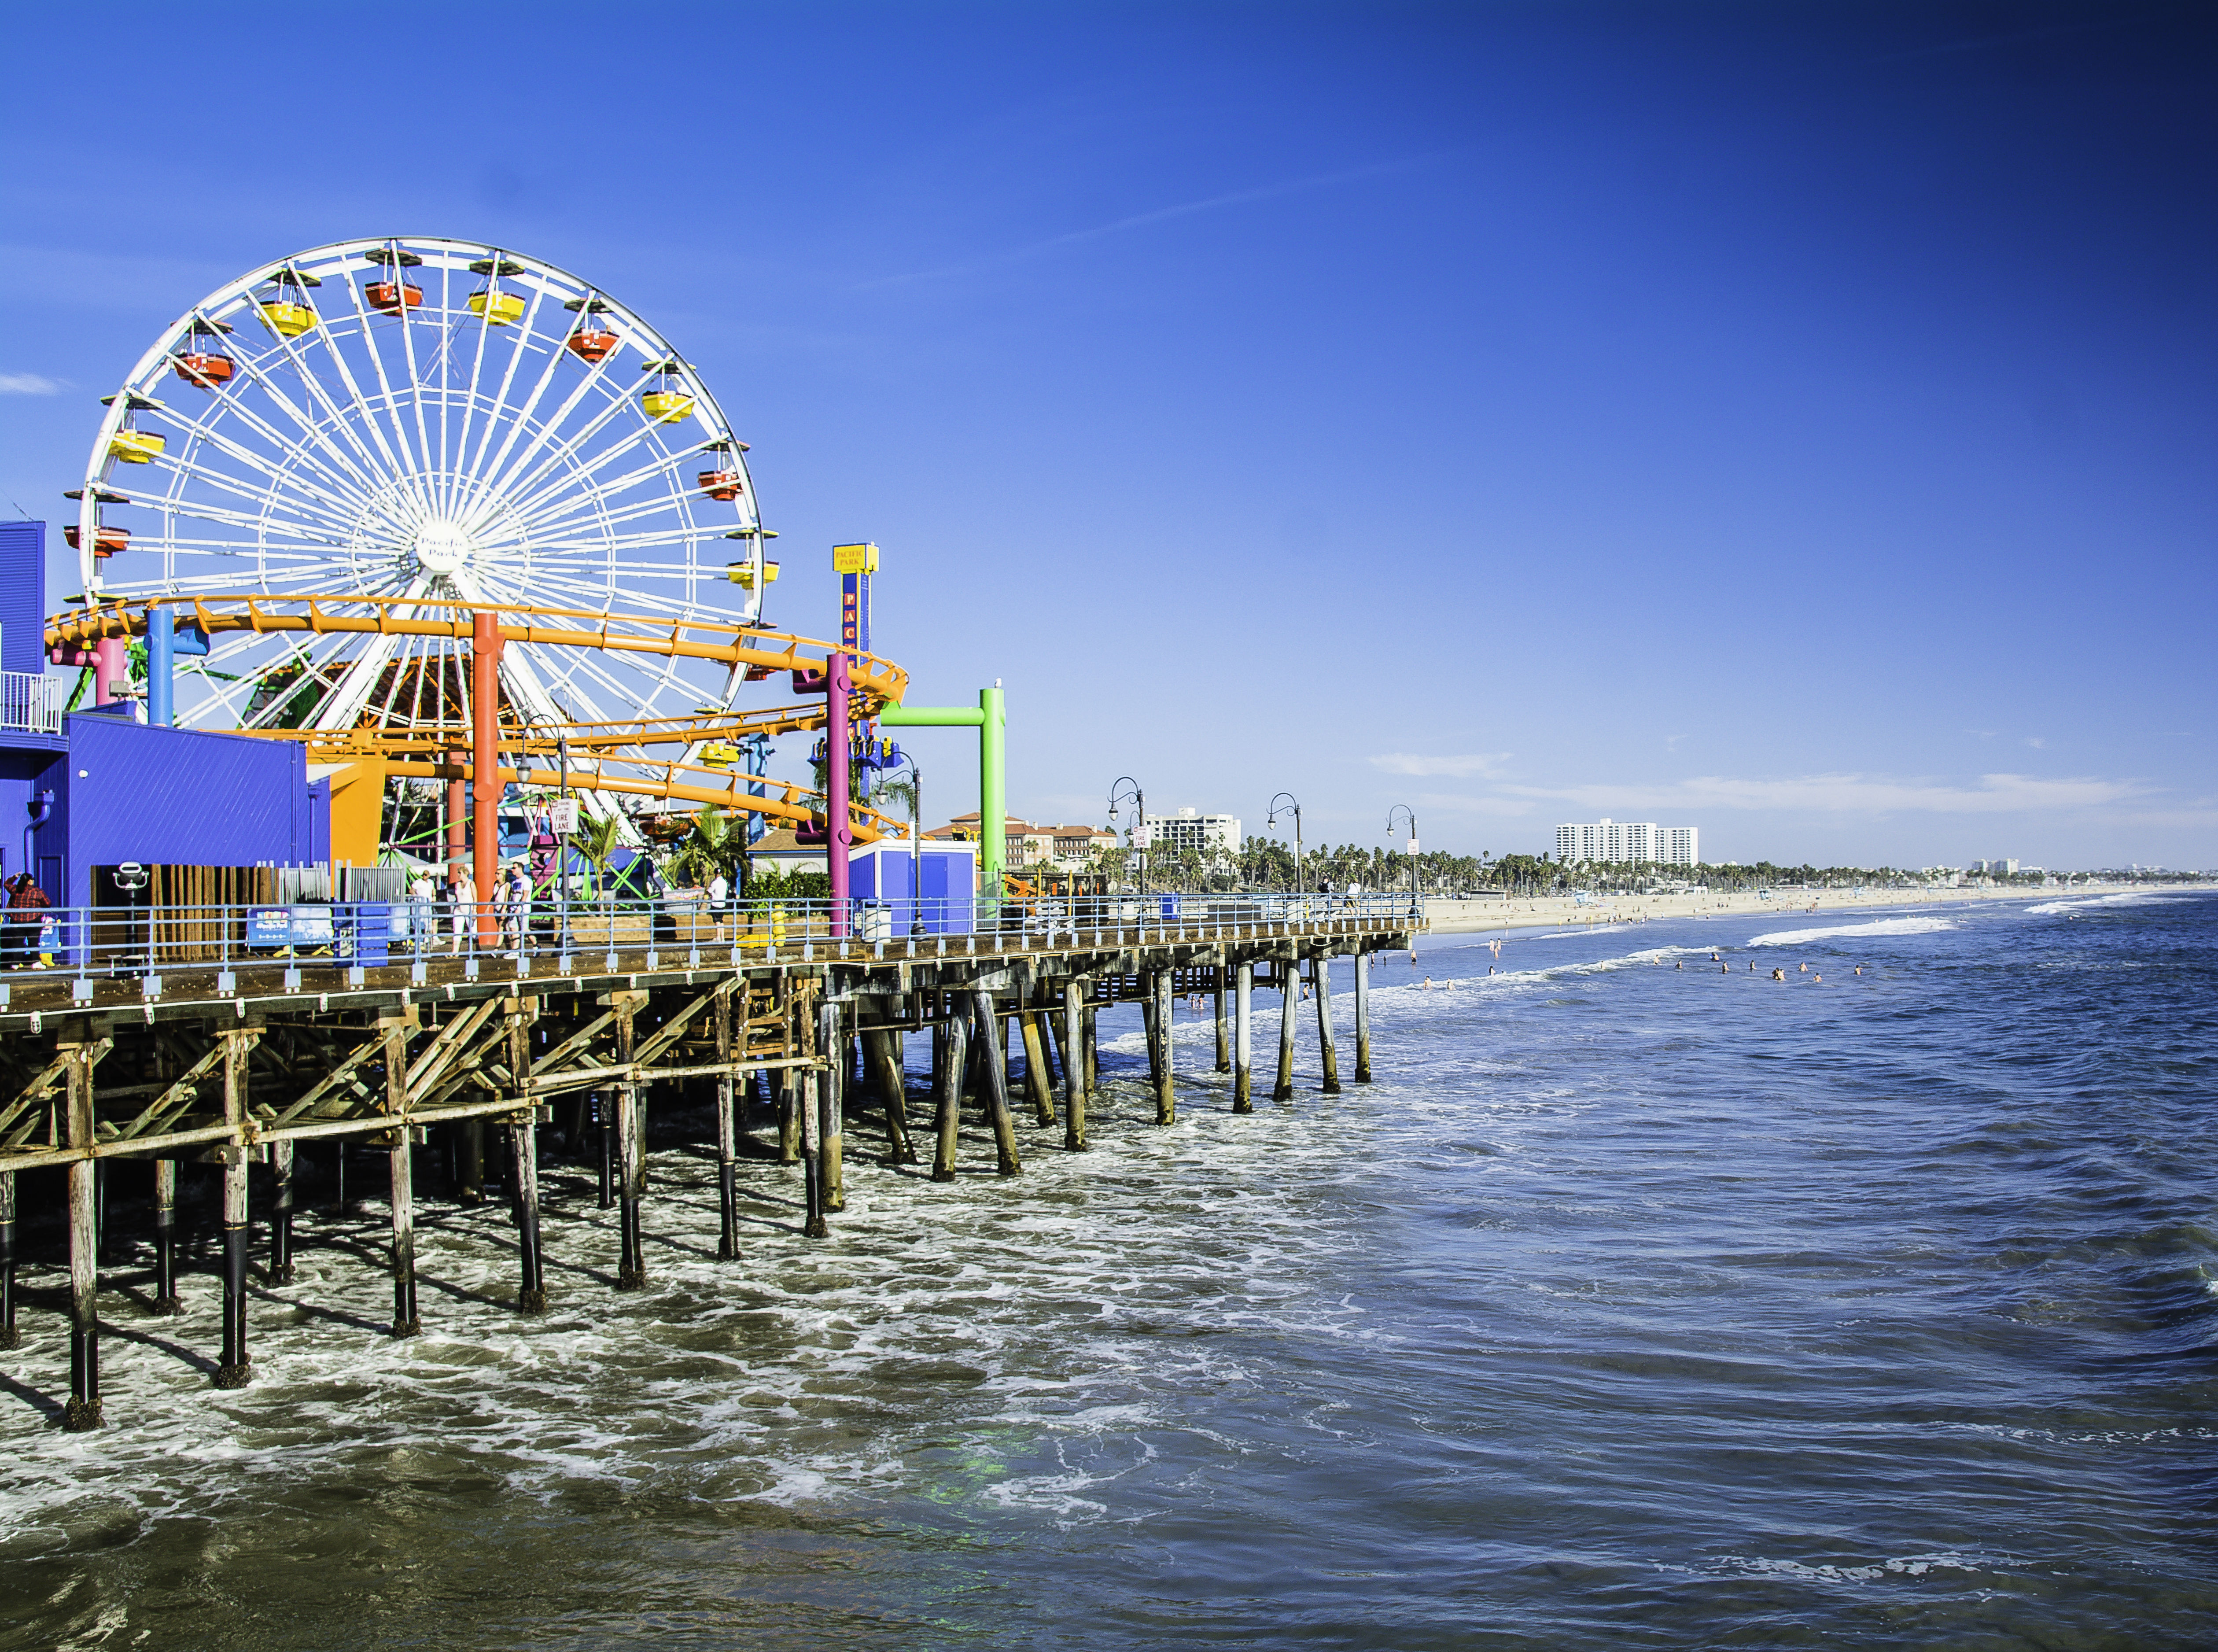
sea, pier, vacation, ferris wheel, amusement park, tourist attraction